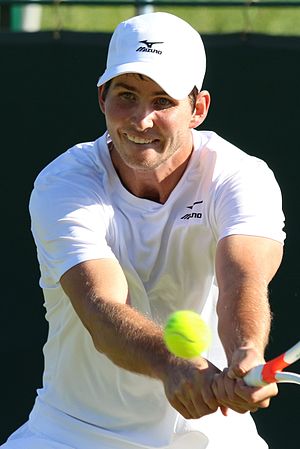
Wimbledon-mesterskabet i herresingle 2016 / Kvalifikation
Dennis Novikov
Wimbledon-mesterskabet i herresingle 2016 var den 130. turnering om Wimbledon-mesterskabet i herresingle. Turneringen var en del af Wimbledon-mesterskaberne 2016 og blev spillet i All England Lawn Tennis and Croquet Club i London, Storbritannien. Hovedturneringen med deltagelse af 128 spillere blev spillet i perioden 27. juni - 10. juli 2016, mens kvalifikationen blev afviklet den 20. - 24. juni 2016 i Bank of England Sports Ground i Roehampton.